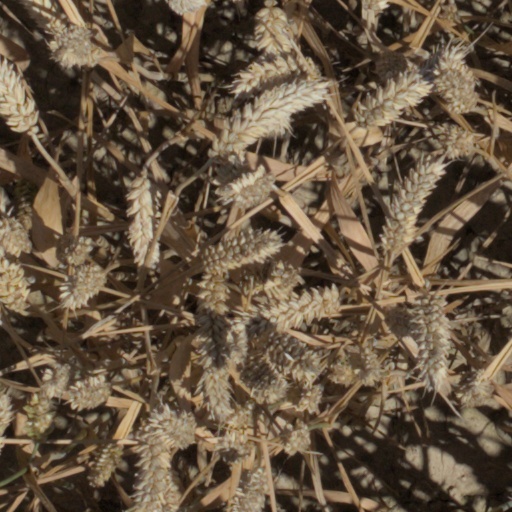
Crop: wheat